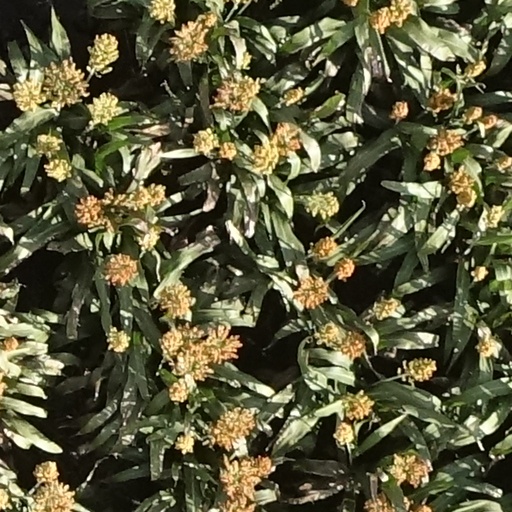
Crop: sorghum